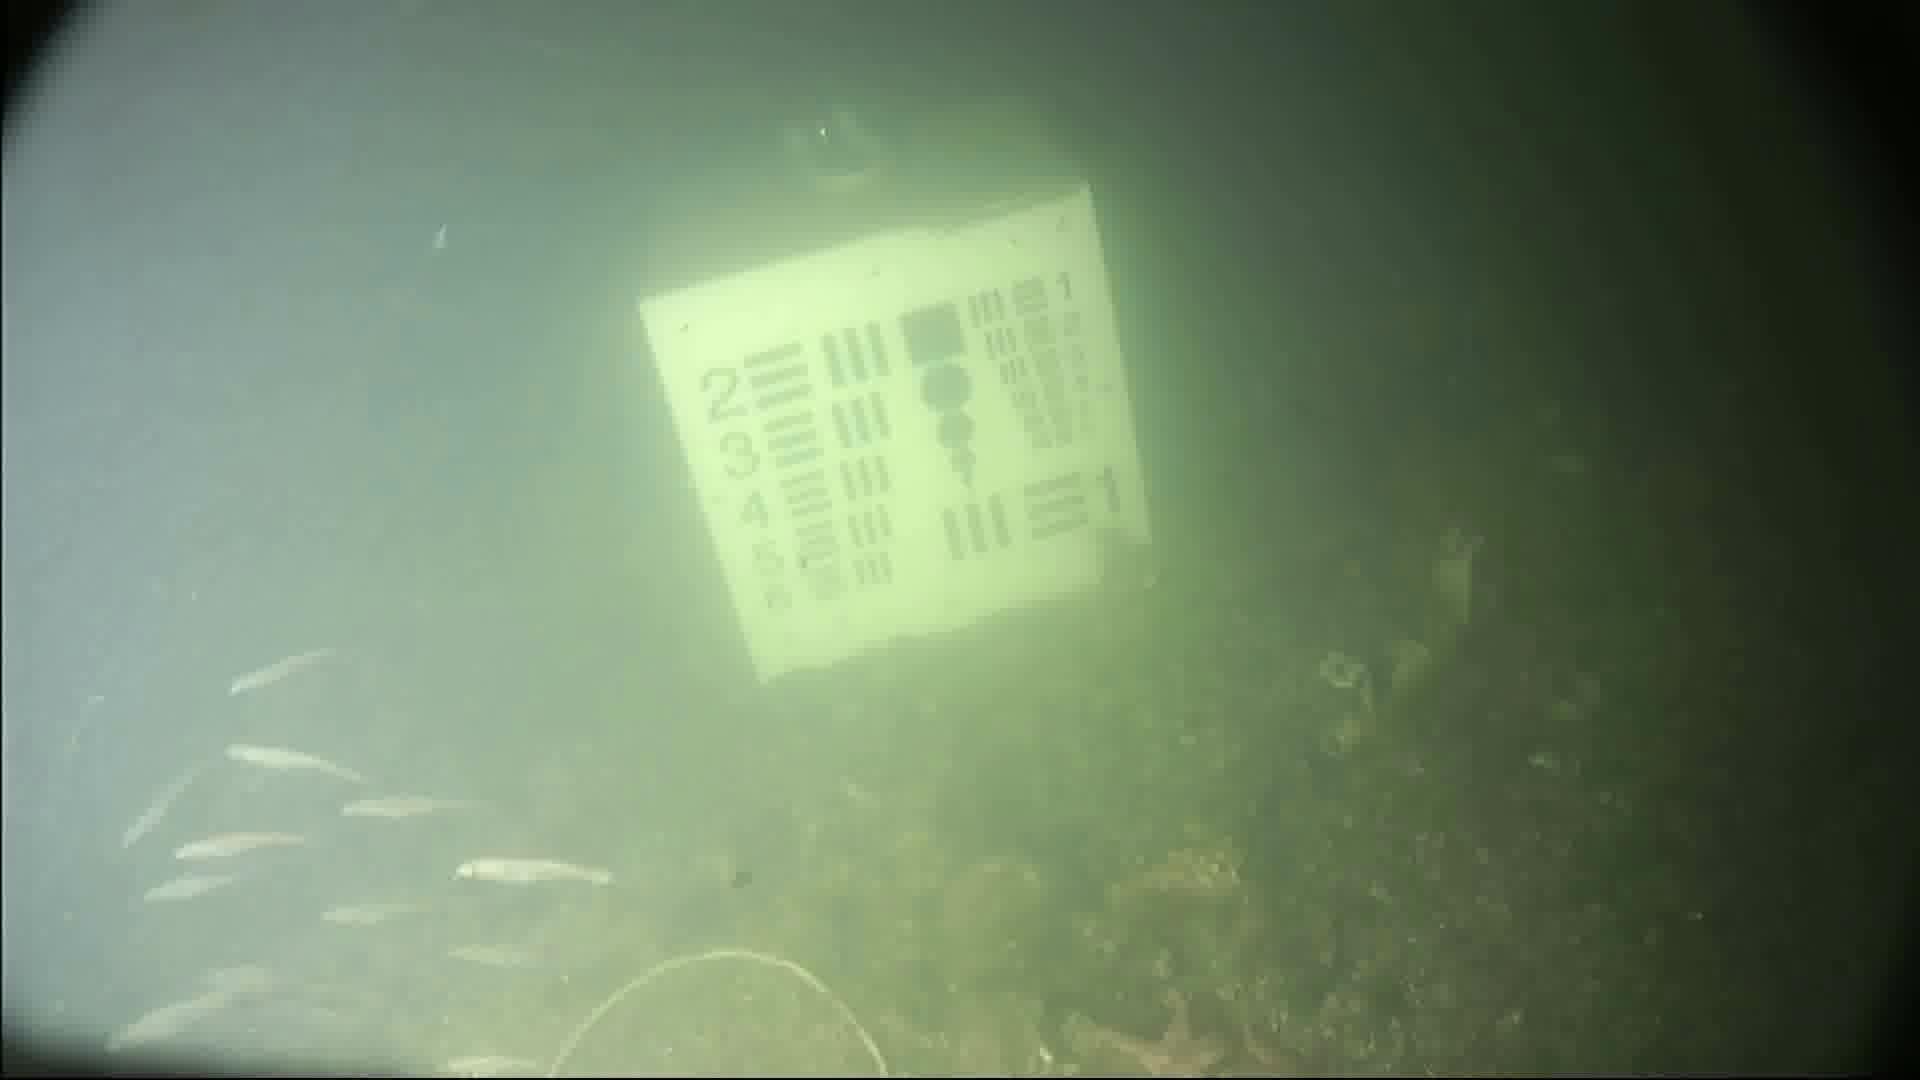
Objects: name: small_fish
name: starfish